Jack M. Guttentag

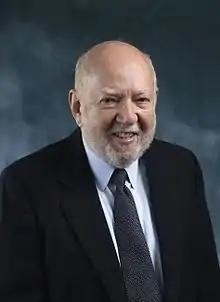

Jack Mack Guttentag (December 9, 1923 – February 6, 2024) was an American banker and academic who was a professor of finance at the Wharton School of the University of Pennsylvania. He was also a consumer advocate and creator of "The Mortgage Professor", a website that provides free and disinterested advice to consumers on mortgage-related issues.